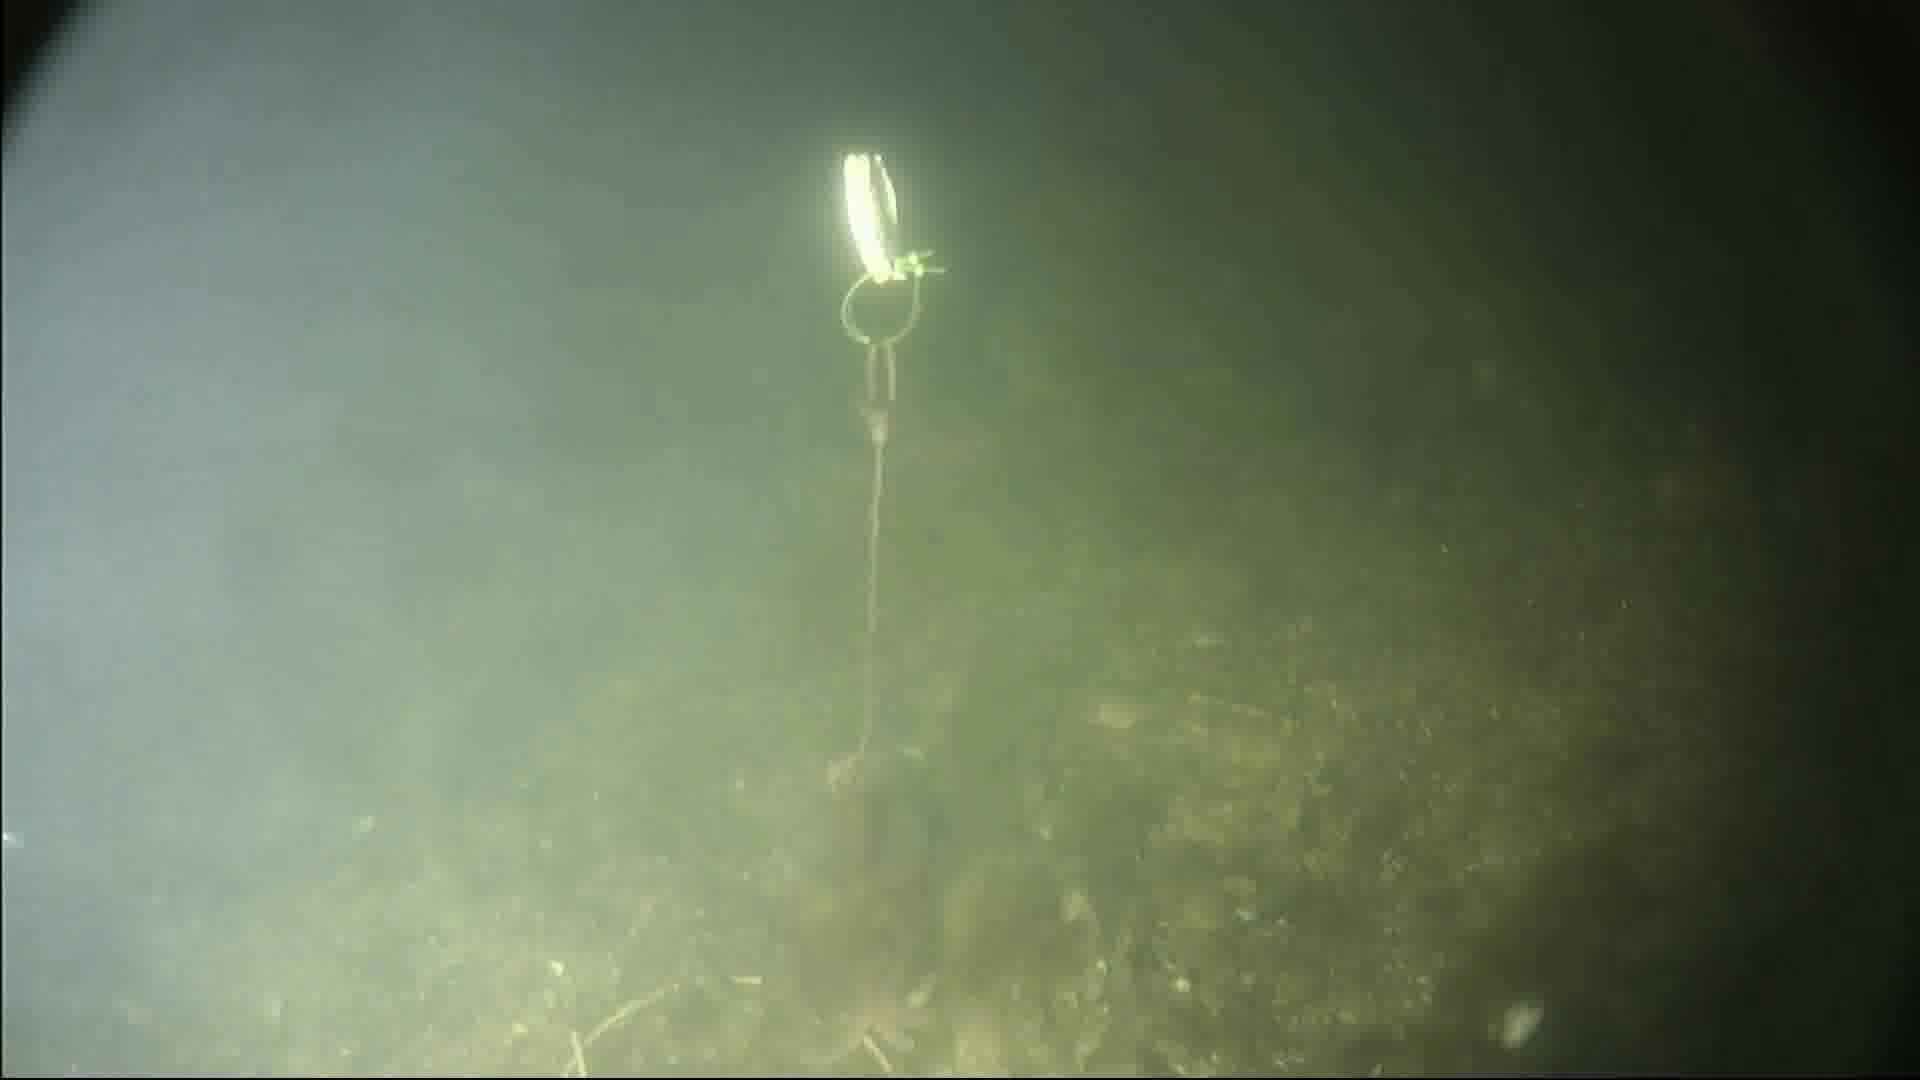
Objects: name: starfish
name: crab
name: small_fish